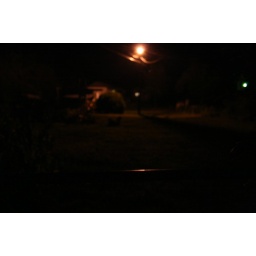
The orange dust to dawn light in the next door neighbor's yard. Reflecting off the fence.